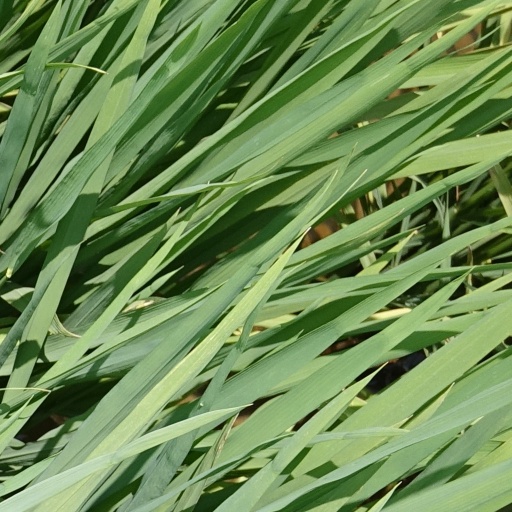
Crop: rice